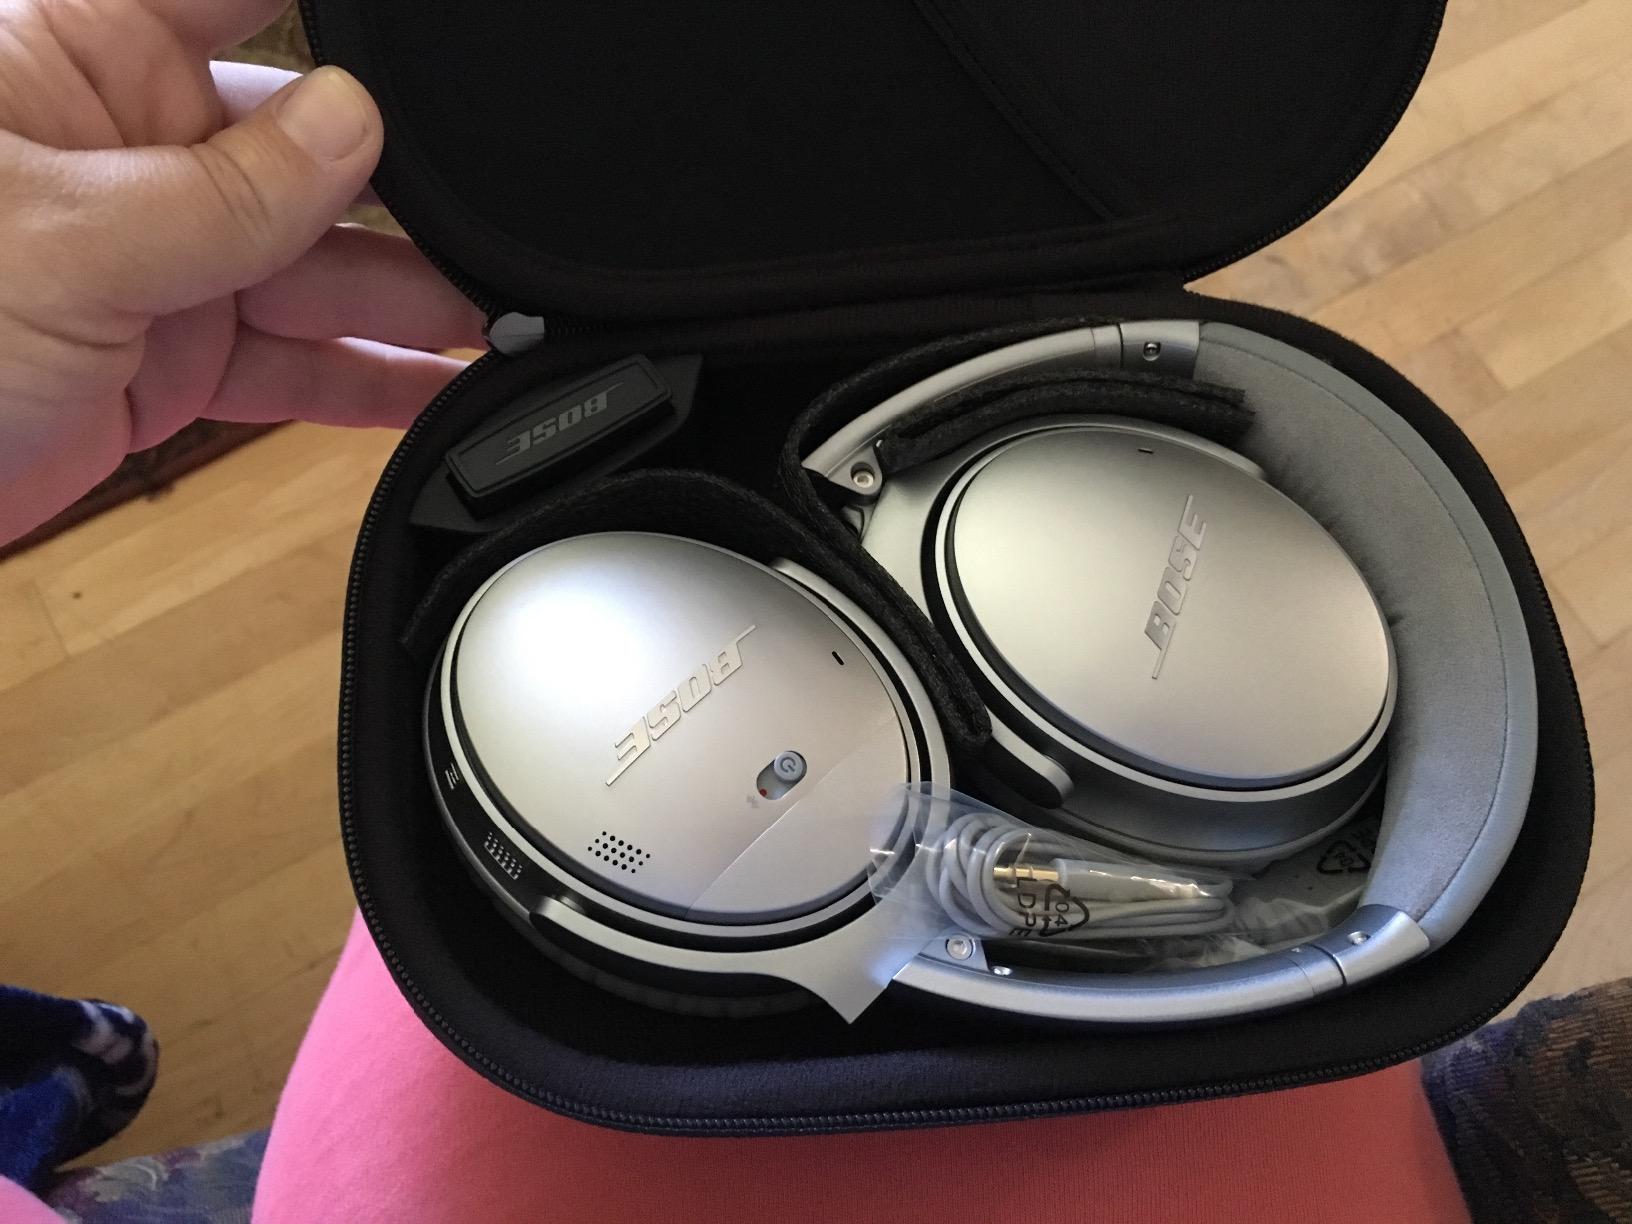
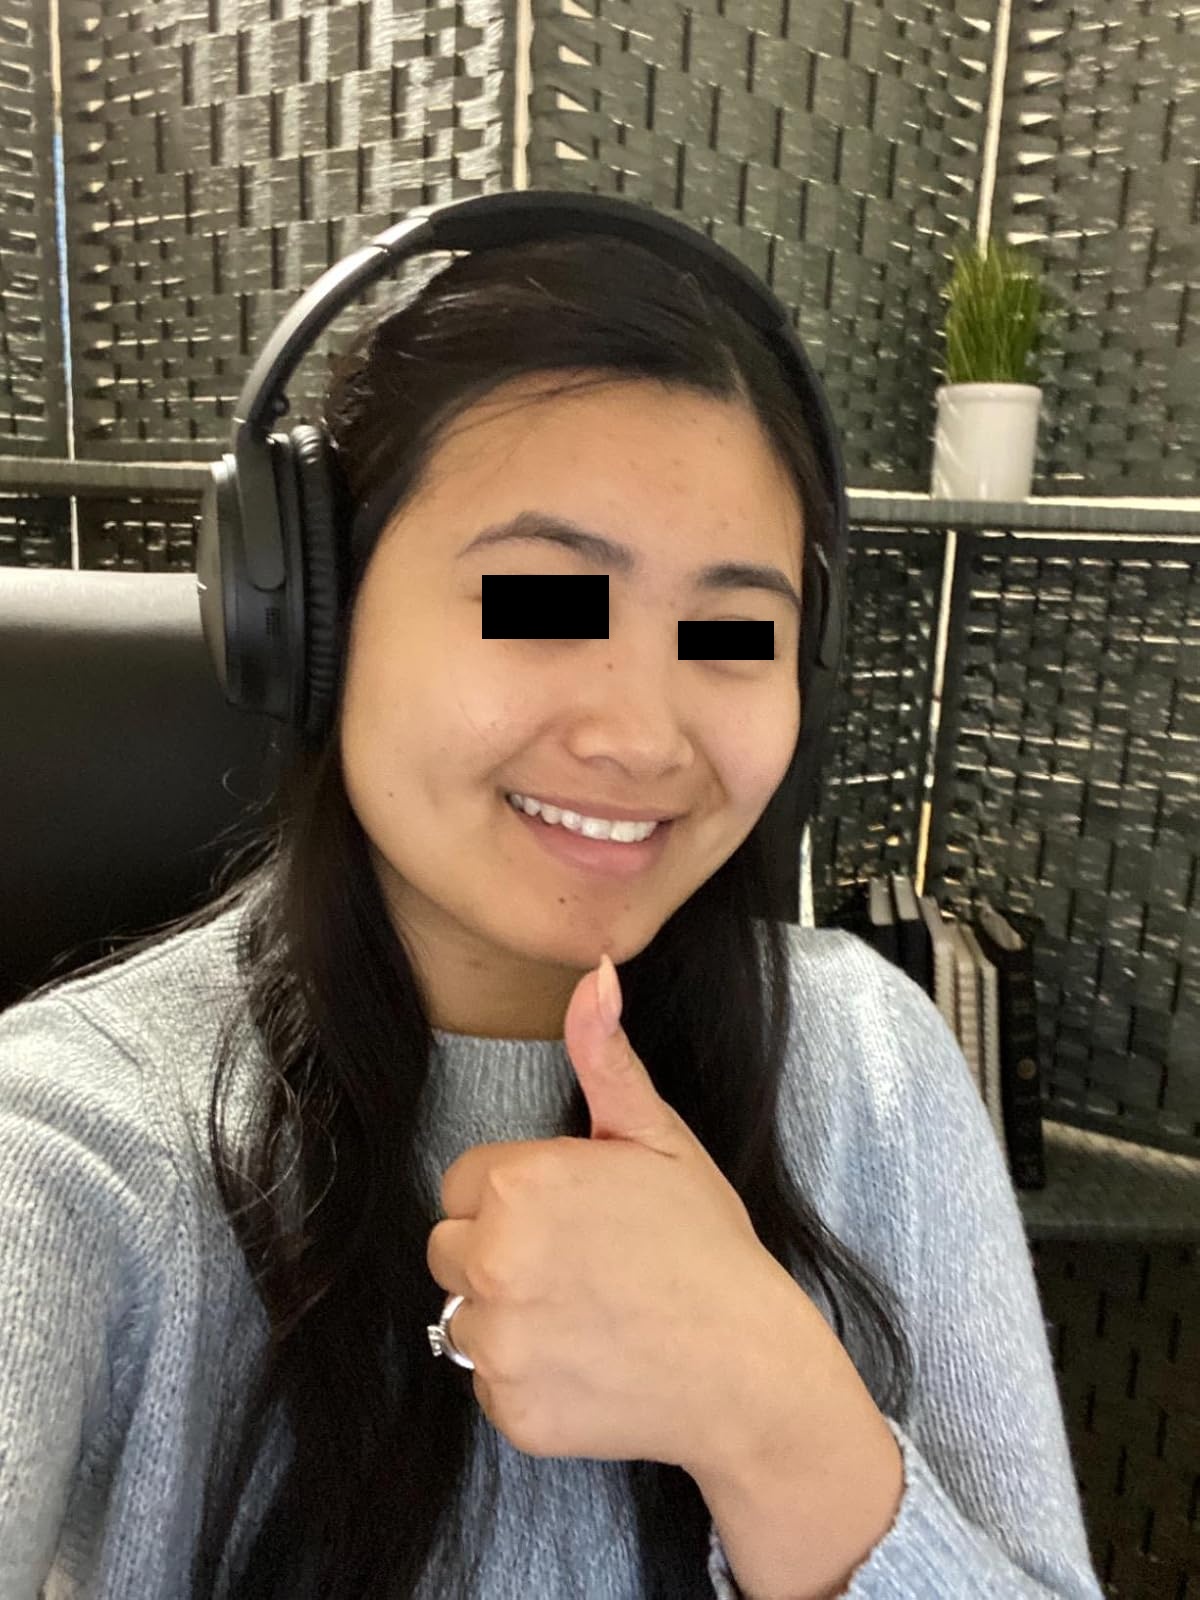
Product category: headphones
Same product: no